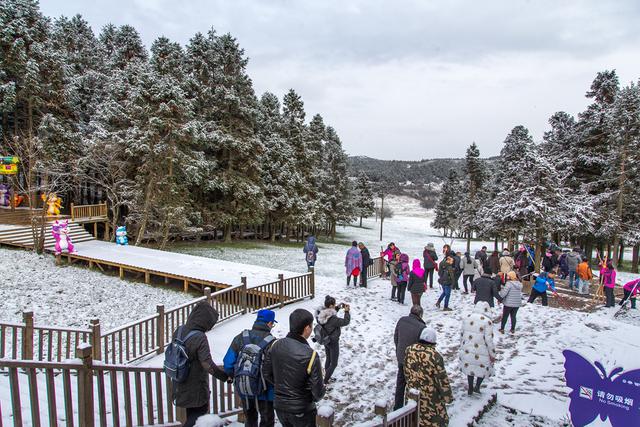
Weather: snow or frosty